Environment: lab
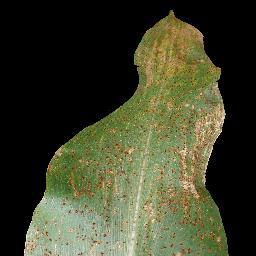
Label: common_rust